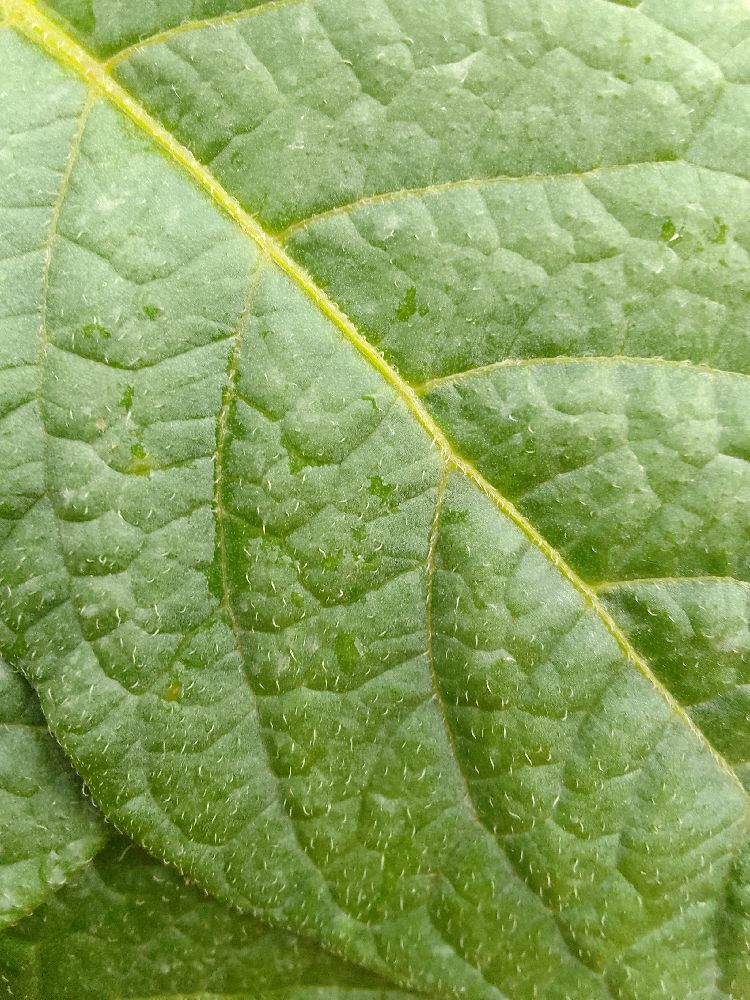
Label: Healthy